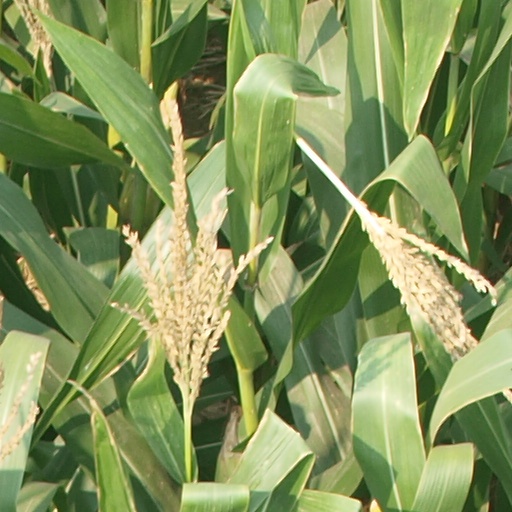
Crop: maize; corn